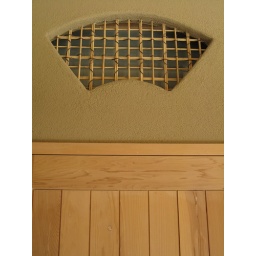
decorative window above door